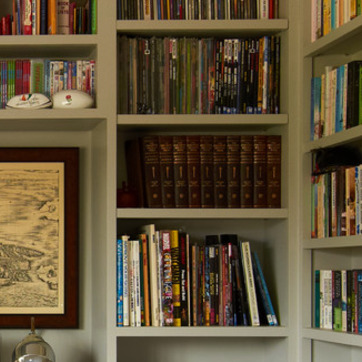
Material: paper